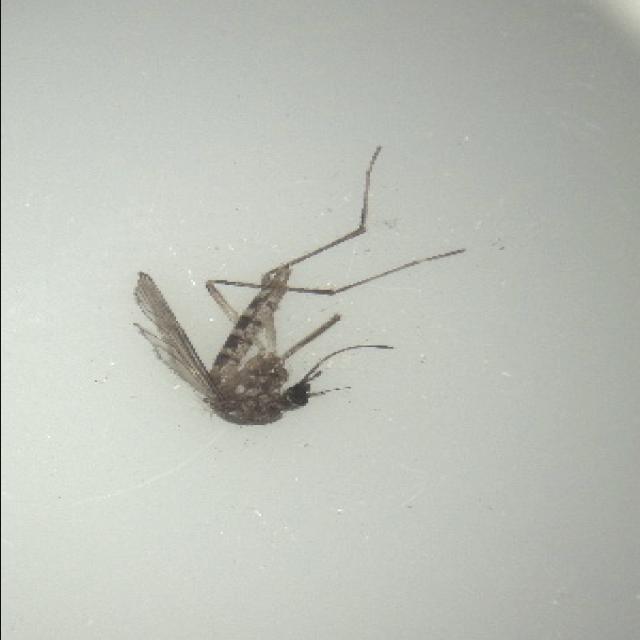
Species: aedes_vexans